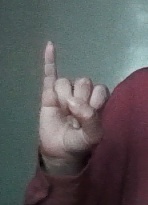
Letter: meem